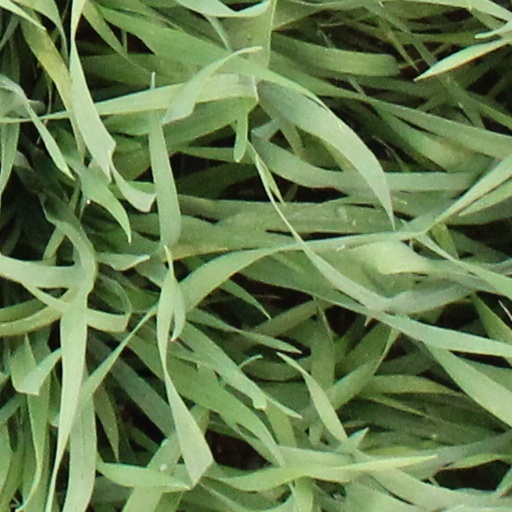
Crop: wheat